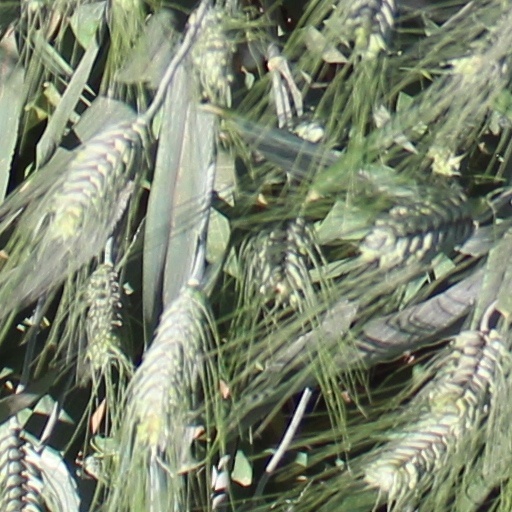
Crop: wheat